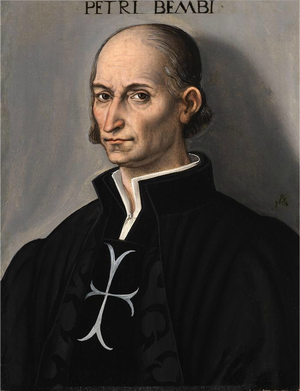
Pietro Bembo, né le 20 mai 1470 à Venise, mort le 18 janvier 1547 à Rome, est un écrivain, poète, bibliothécaire, historien, traducteur, théoricien de la littérature et essayiste vénitien, cardinal de l'Église catholique.